Lucerne

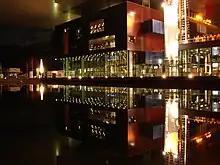
The Lucerne Culture and Congress Centre at night

Among the growing towns of the confederacy, Lucerne was especially popular in attracting new residents. Remaining predominantly Catholic, Lucerne hosted its own annual passion play from 1453 to 1616, a two-day-long play of 12 hours performance per day. As the confederacy broke up during the Reformation, after 1520, most nearby cities became Protestant, but Lucerne remained Catholic. After the victory of the Catholics over the Protestants in the Battle at Kappel in 1531, the Catholic towns dominated the confederacy. It was during this period that Jesuits first came to Lucerne in 1567, with their arrival given considerable backing by Cardinal Carlo Borromeo, Archbishop of Milan. The region, though, was destined to be dominated by Protestant cities such as Zürich, Bern and Basel, which defeated the Catholic forces in the 1712 Toggenburg War. The former prominent position of Lucerne in the confederacy was lost forever. In the 16th and 17th centuries, wars and epidemics became steadily less frequent and as a result the population of the country increased strongly.